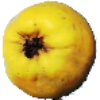
Label: Quince 1